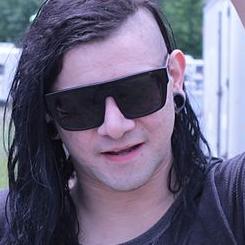
Age: 22